The Night Stalker (2016 film)

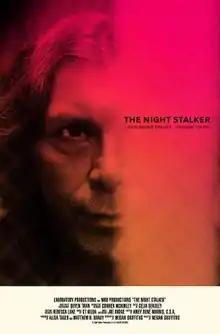

The Night Stalker is a 2016 American drama film about the serial killer Richard Ramirez. It was directed by Megan Griffiths, who wrote the screenplay, and stars Lou Diamond Phillips, Bellamy Young, Chelle Sherrill, and Benjamin Barrett. The film was produced by Alisa Tager and Matthew Brady.